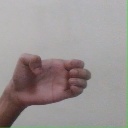
अक्षर: ख